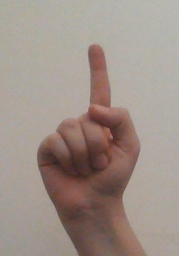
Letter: bb